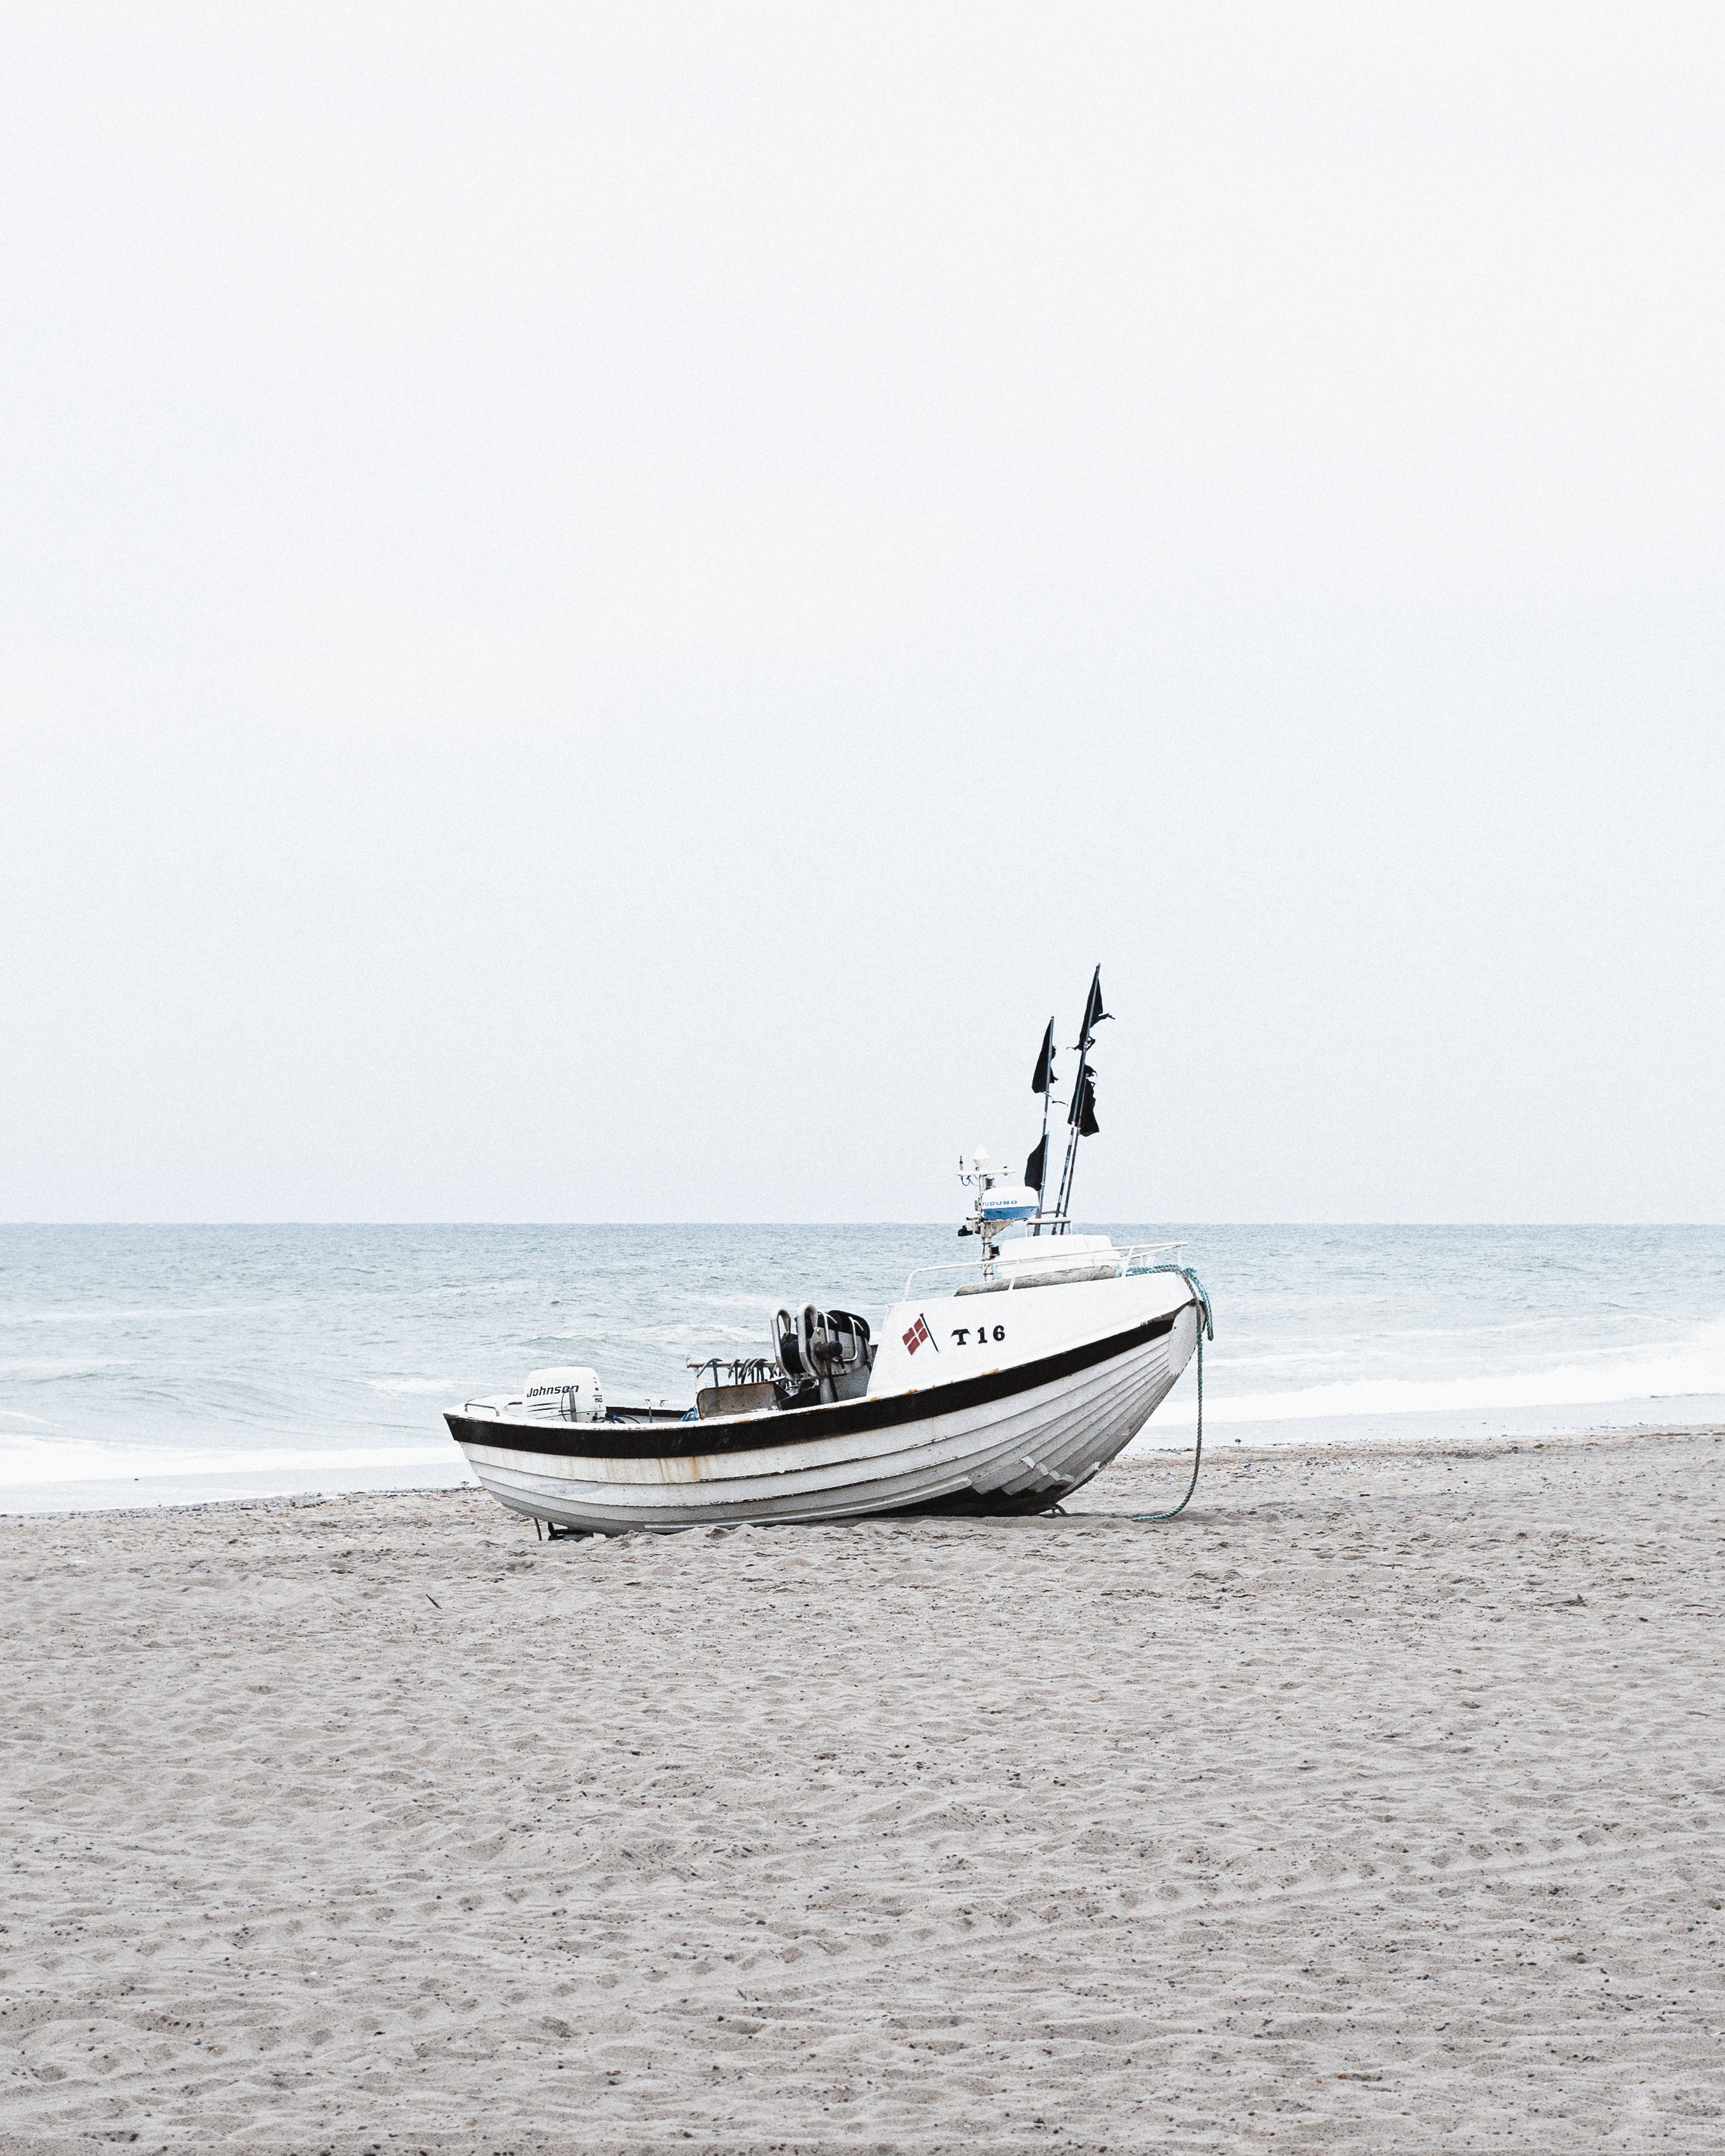
water, boat, sky, vehicle, watercraft, boats and boating equipment and supplies, beach, horizon, calm, wind wave, recreation, ship, skiff, lake, water transportation, landscape, launch, wave, monochrome photography, ocean, coast, boating, monochrome, speedboat, sand, leisure, fun